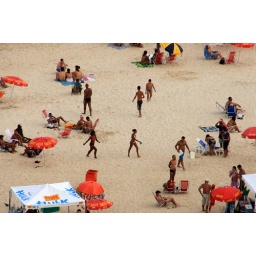
People doing many different things in the sand at Copacabana beach in Rio.